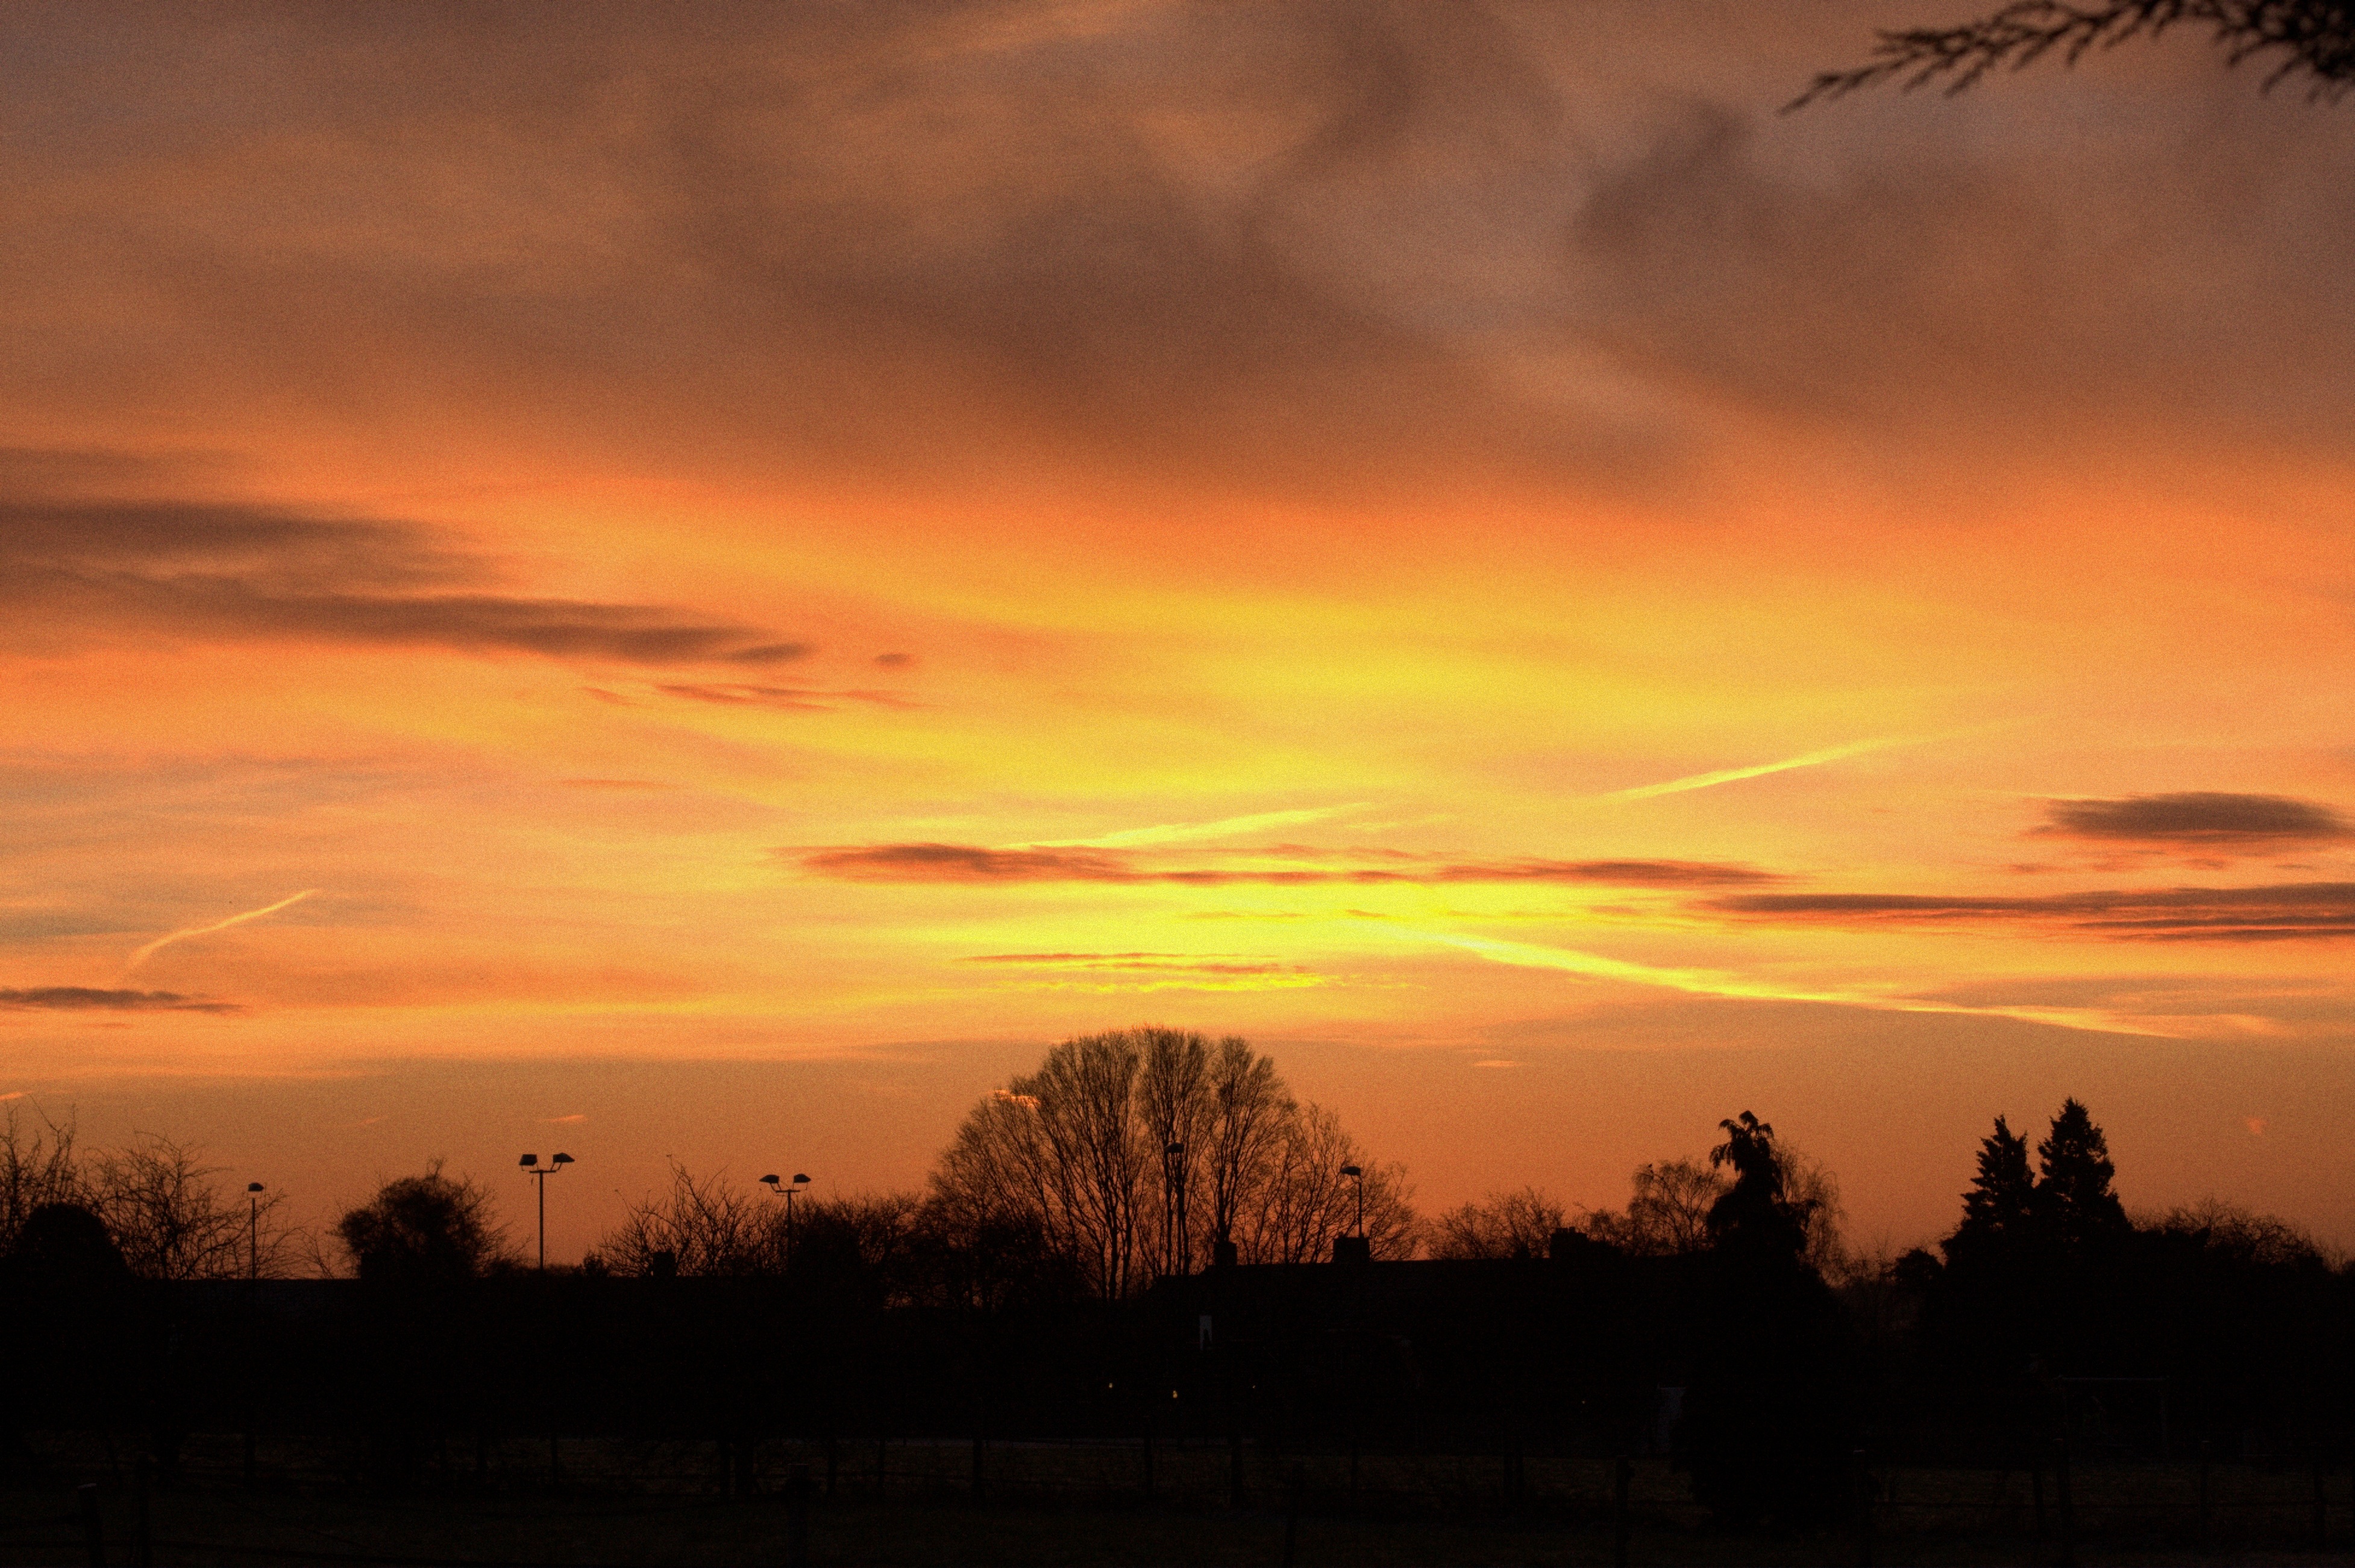
horizon, cloud, sky, sunrise, sunset, field, sunlight, morning, dawn, atmosphere, dusk, evening, afterglow, atmospheric phenomenon, red sky at morning